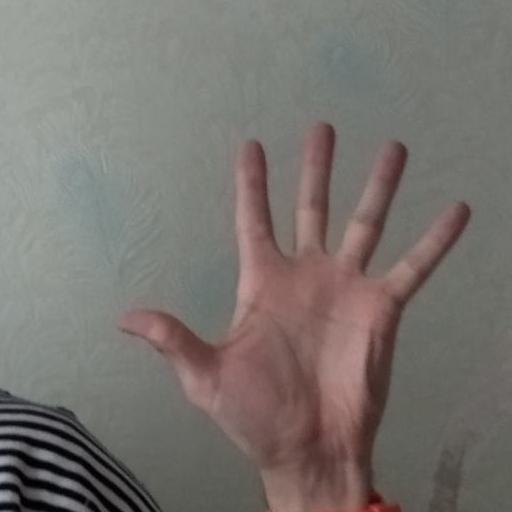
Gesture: palm